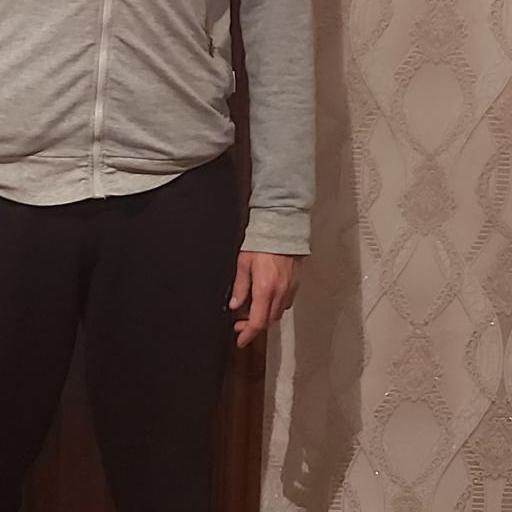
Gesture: no_gesture